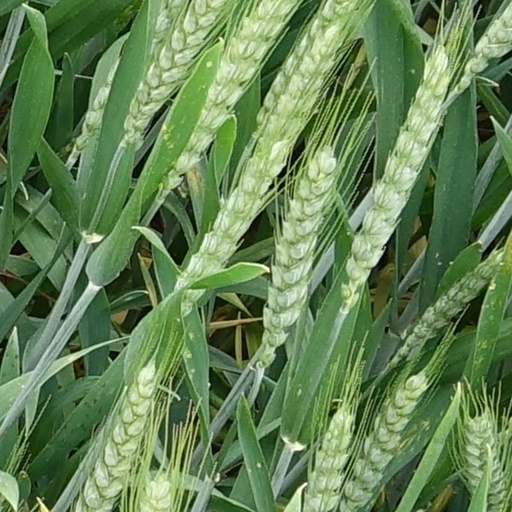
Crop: wheat